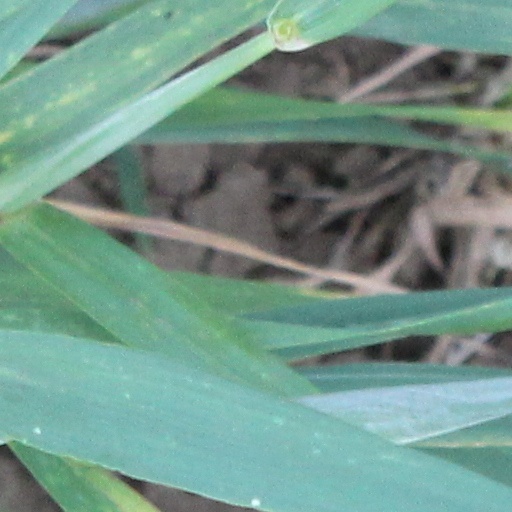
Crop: wheat